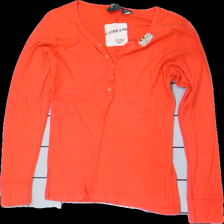
View: front
Type: Top
Category: Ladies
Brand: Not in the list
Brand text on label: G-star
Colors: Red
Material: 100% Cotton
Cut: Regular
Size: M
Season: All
Price range: <50
Recommended usage: Recycle